Ronan Murray (footballer)

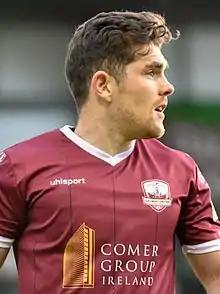
Murray playing for Galway United in 2017

Ronan Michael Murray (born 12 September 1991) is an Irish former professional footballer who played as a forward. Born in County Mayo, he has played in the Football League for Ipswich Town, Torquay United, Swindon Town, Plymouth Argyle and Notts County, and in the League of Ireland for Galway United, Dundalk, Sligo Rovers and Drogheda United. Murray was capped by the Republic of Ireland from under-16 to under-21 level. He plays Gaelic football with Belmullet GAA